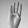
ASL letter: B